Occupy Portland

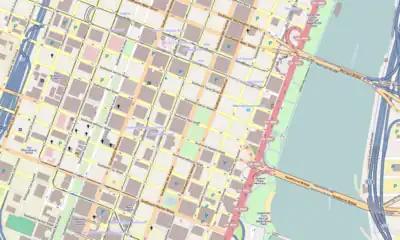
Map of downtown Portland, showing where the protesters camped

Members of Portland's chapter of Veterans for Peace as well as members of the International Longshore and Warehouse Union, the Pacific Northwest Regional Council of Carpenters, Laborers' International Union of North America, and other local labor organizations participated in the march. The Executive Board of Laborer's Local 483 (LIUNA) released a statement in support of the protest. Mayoral candidate Eileen Brady expressed her support for the demonstration, though she echoed Mayor Sam Adams' contention that protesters should abide by city ordinances and not block streets without a permit.